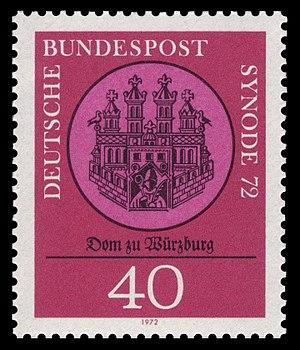
La cathédrale Saint-Kilian de Wurtzbourg, appelée communément cathédrale de Wurtzbourg est un édifice religieux catholique sis à Wurtzbourg qui est église cathédrale du diocèse catholique de Wurtzbourg, dans le Land de Bavière en Allemagne. L'édifice est de style roman.